Interstate 94 in Illinois

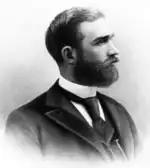
William G. Edens

I-494 was originally planned to serve as a loop in Chicago and follow Lake Shore Drive along Lake Michigan. The first iteration of I-494 was dropped in response to local opposition. Portions of the old I-494 exist as US 41 (Lake Shore Drive) and the Ohio Street connector. In addition, I-494 was also planned at one point to be a western bypass of Chicago, as the Crosstown Expressway.